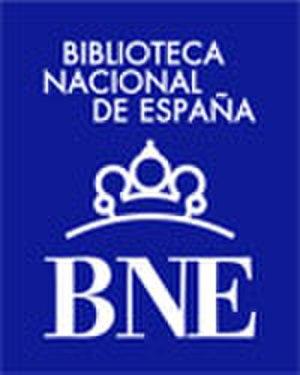
La Bibliothèque nationale d'Espagne, qui dépend du ministère de la Culture espagnol, est la plus grande bibliothèque publique d’Espagne. À ce titre, elle reçoit et conserve les exemplaires de tous les livres publiés en Espagne et se doit de réunir, cataloguer et conserver les fonds bibliographiques qui comprennent plus de 28 millions de publications produites sur le territoire national depuis le début du XVIIIᵉ siècle. De plus, elle conserve une collection d’incunables, de manuscrits, d’estampes, de dessins, de photographies, de gravures sonores, de partitions…
La Biblioteca Digital Hispánica est la bibliothèque numérique de la Biblioteca Nacional de España qui offre un accès libre et gratuit à des milliers de documents numérisés par la Bibliothèque. Elle permet la consultation, lecture et téléchargement de livres imprimés entre les siècles XV à XIX, manuscrits, dessins, gravures, brochures, affiches, photographies, cartes, atlas, presse, revues et enregistrements sonores. Les documents qui sont du domaine public sont en accès libre et gratuit, mais la Bibliothèque également propose quelques titres soumis à droits d'auteur. Concrètement il y a 2 812 titres qui peuvent être consultés partiellement grâce au projet pilote Enclave, dans lequel la BNE collabore avec les éditeurs. Parmi les objectifs de la BDH, il faut mettre en avant celui de contribuer à la diffusion du patrimoine bibliographique et documentaire espagnol en même temps que celui de garantir sa préservation et conservation.